Cultivation of tobacco

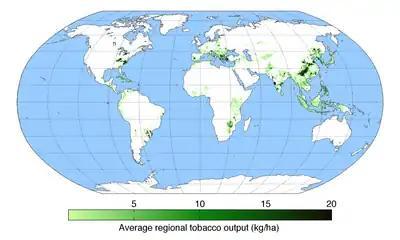
Worldwide tobacco production

Tobacco seeds are scattered onto the surface of the soil, as their germination is activated by light. In colonial Virginia, seedbeds were fertilized with wood ash or animal manure (frequently powdered horse manure). Seedbeds were then covered with branches to protect the young plants from frost damage, and the plants were left alone until around April.